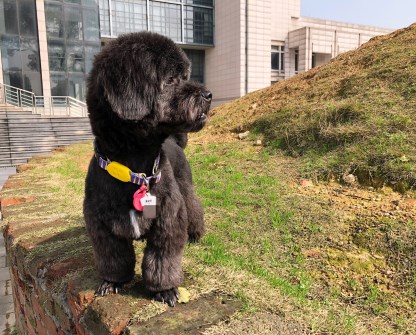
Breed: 2342-n000102-miniature_schnauzer